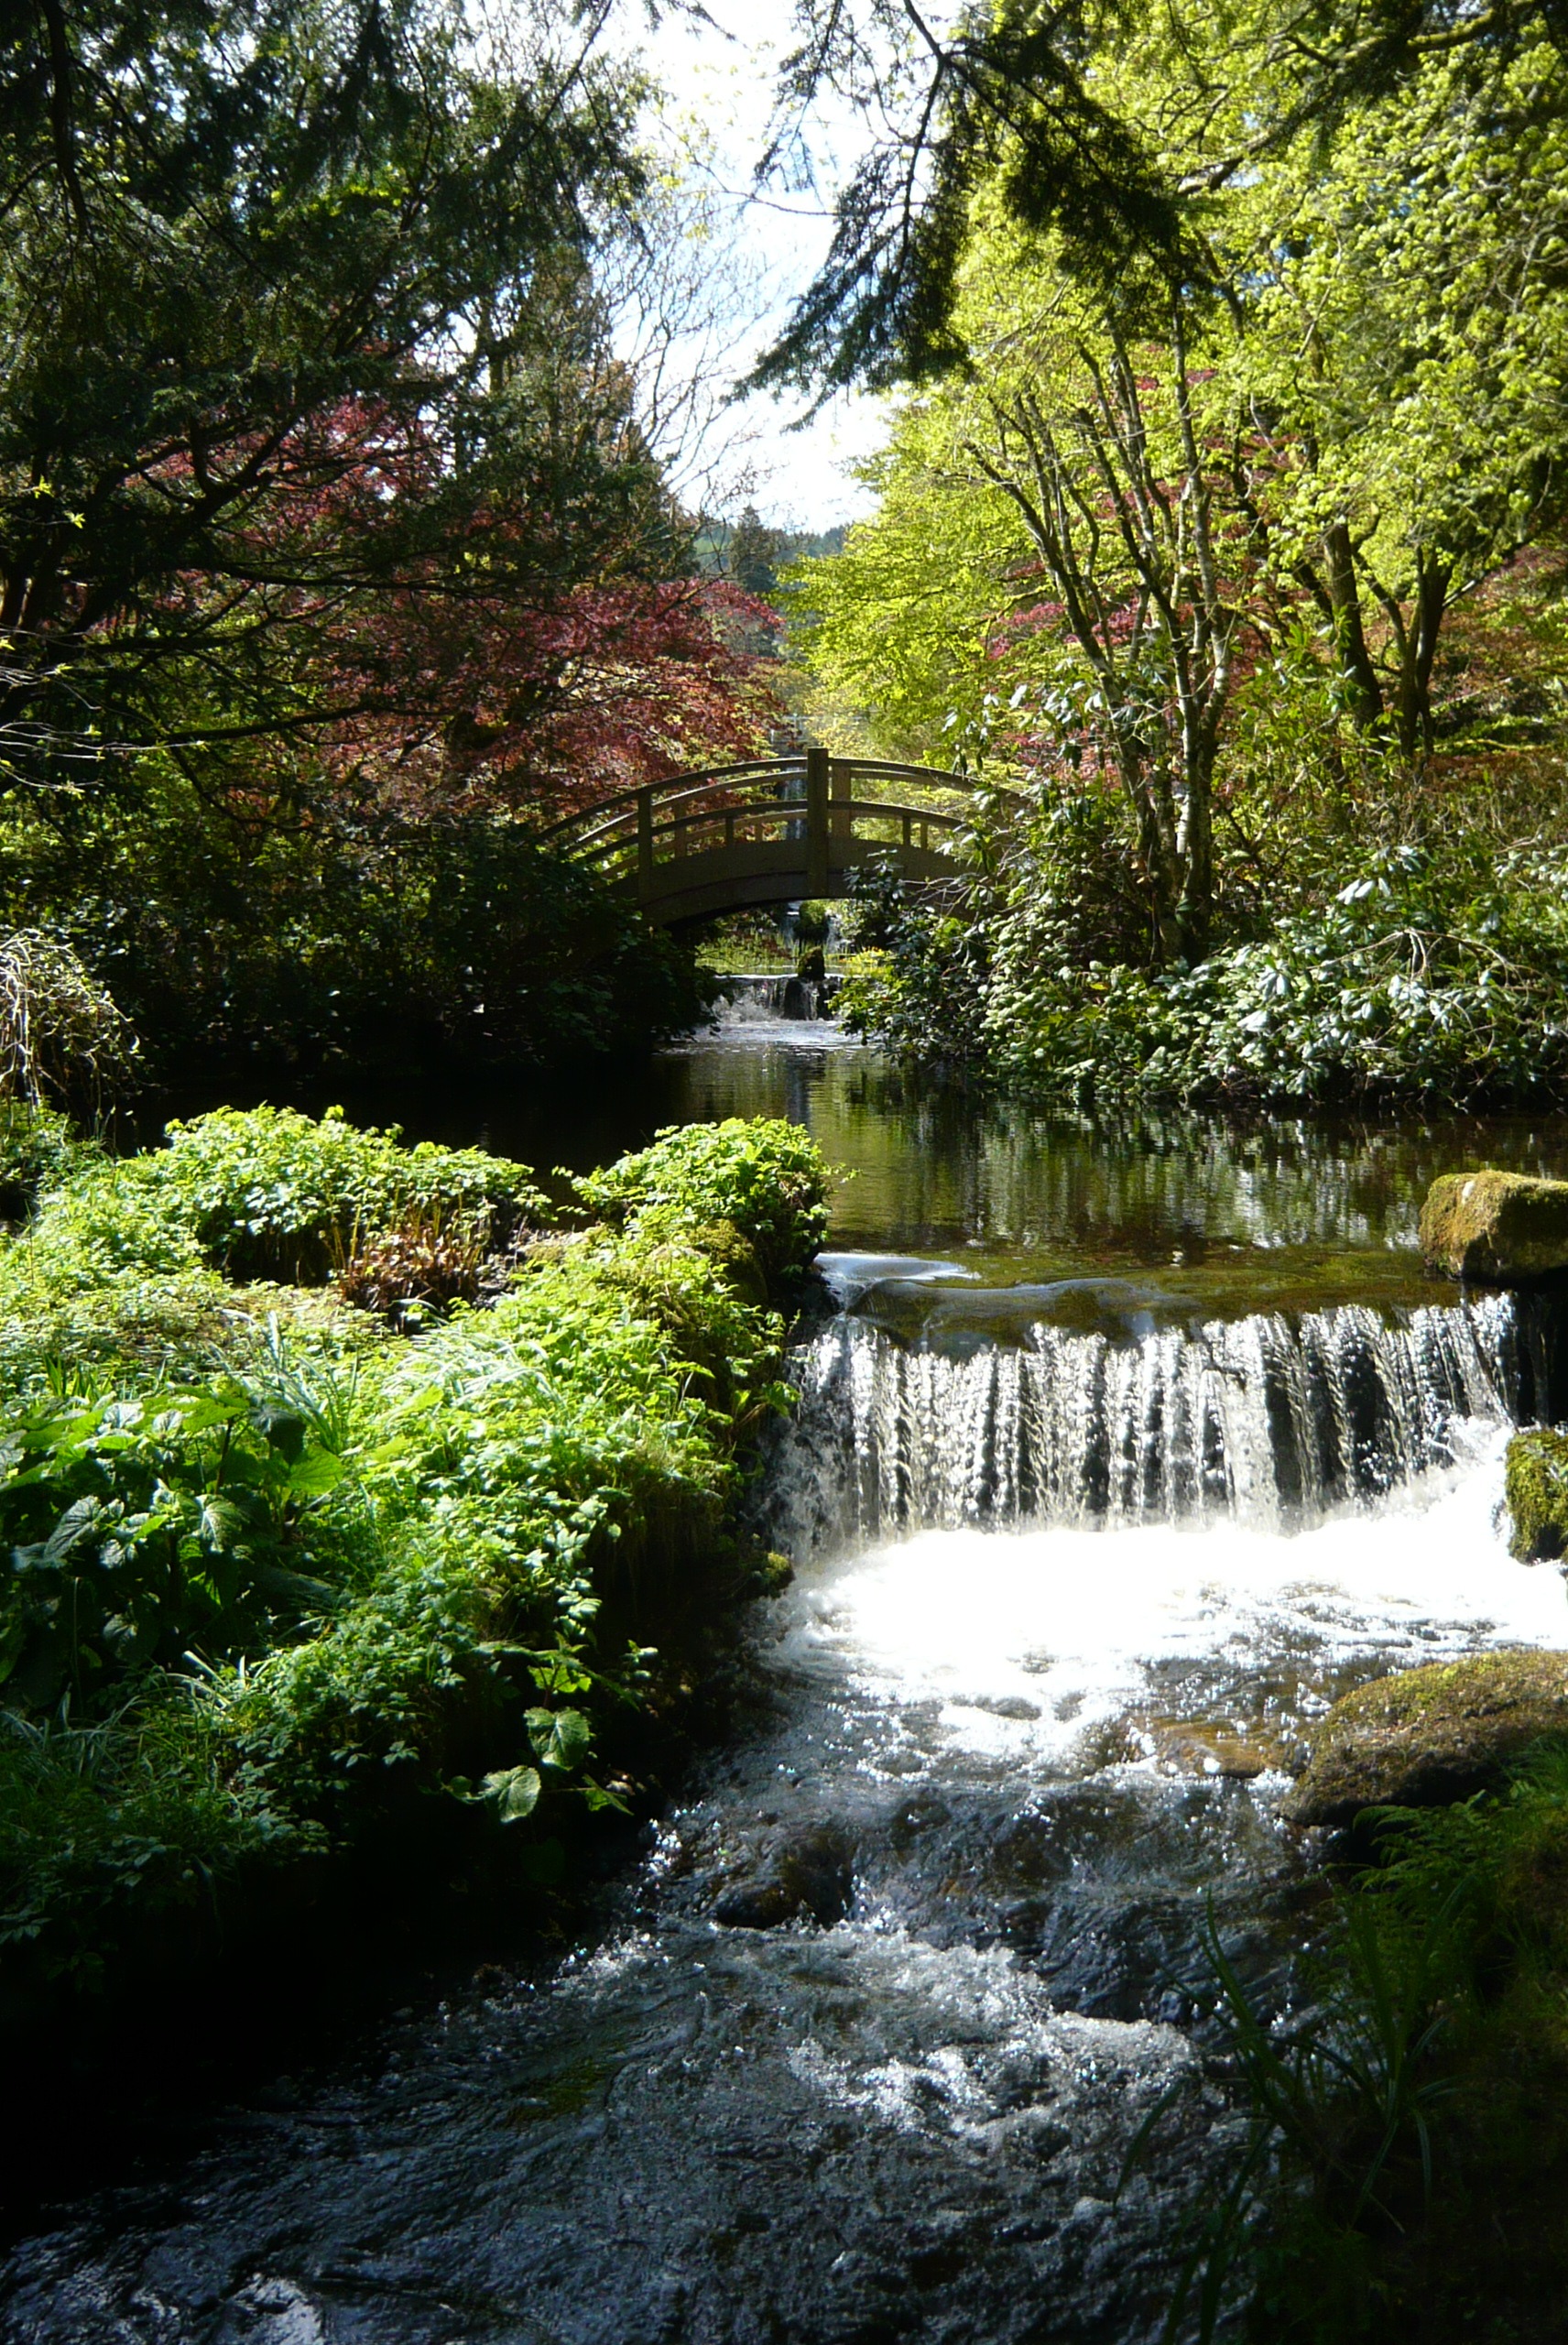
landscape, tree, water, nature, forest, outdoor, waterfall, creek, wilderness, plant, leaf, flower, river, land, pond, wild, environment, stream, scenic, natural, autumn, park, scenery, botany, garden, season, body of water, trees, woodland, water feature, watercourse, woody plant